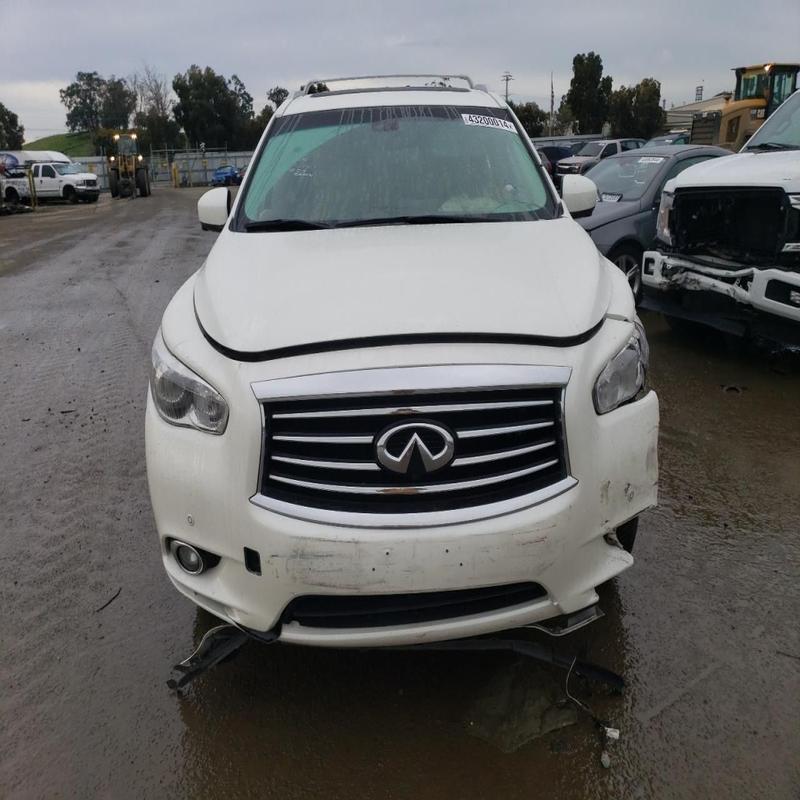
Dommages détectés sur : pare-choc avant, feu avant gauche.
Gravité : majeur